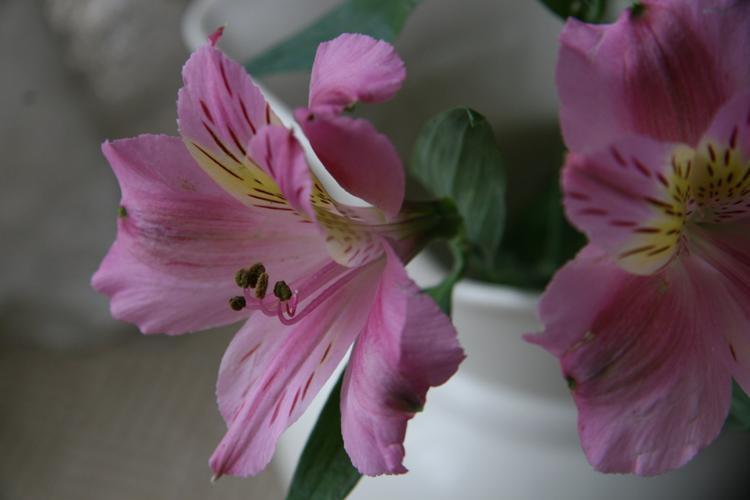
Label: peruvian lily